Sky position (RA, Dec in degrees): 190.286, 19.219
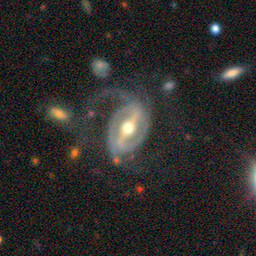
Galaxy morphology: Disturbed Galaxies